George Pace

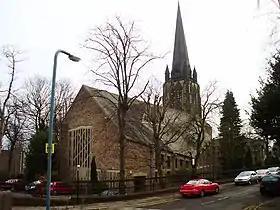
The Church of St Mark, Broomhill, Sheffield, where Pace carried out work in both Gothic Revival and Modernist styles

In respect of his influences, Pace's son, Peter, in the biography of his father, states that Charles Rennie Mackintosh was an early influence. He also quoted a fellow student who said "whilst most of the students enthused about Lloyd Wright or Gropius, George was more concerned with the ideas of William Morris, Lethaby and Burges". The authors of the "Buildings of England" series note the influence of Le Corbusier in his design of the William Temple Memorial Church in Wythenshawe, Greater Manchester (1963–65). Although Pace's works were mainly Modernist in style, he also respected traditional styles, and sometimes combined elements of both.